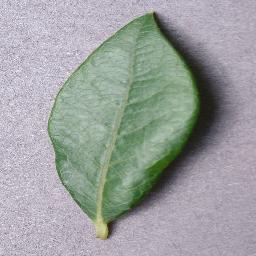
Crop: blueberry
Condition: healthy